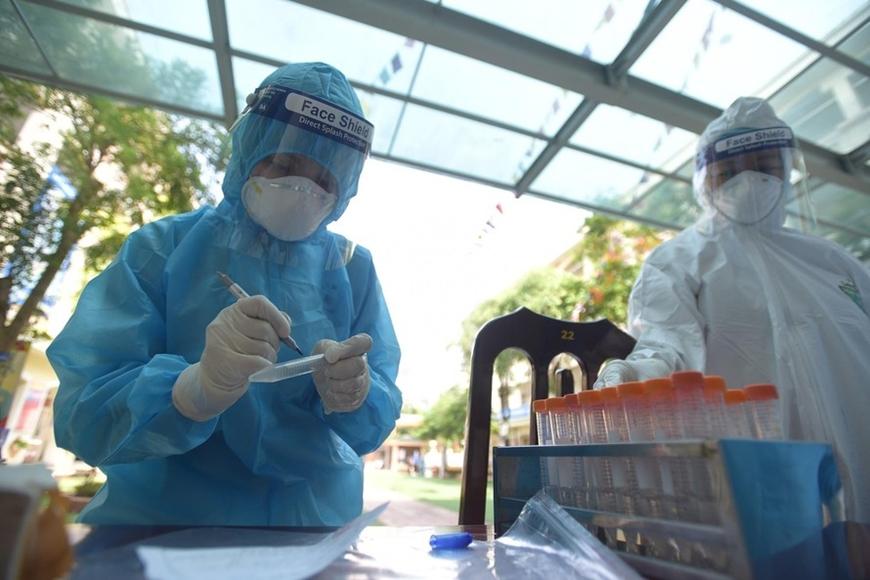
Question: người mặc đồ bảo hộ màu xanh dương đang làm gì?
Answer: cầm bút ghi chữ